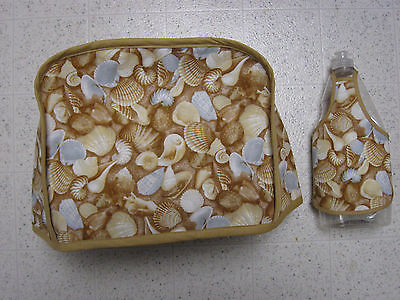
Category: toaster